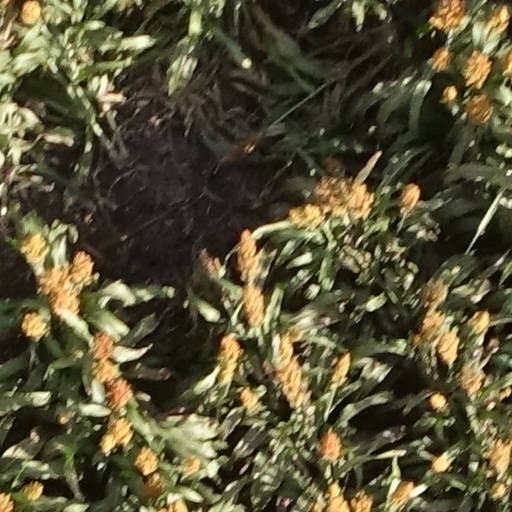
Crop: sorghum